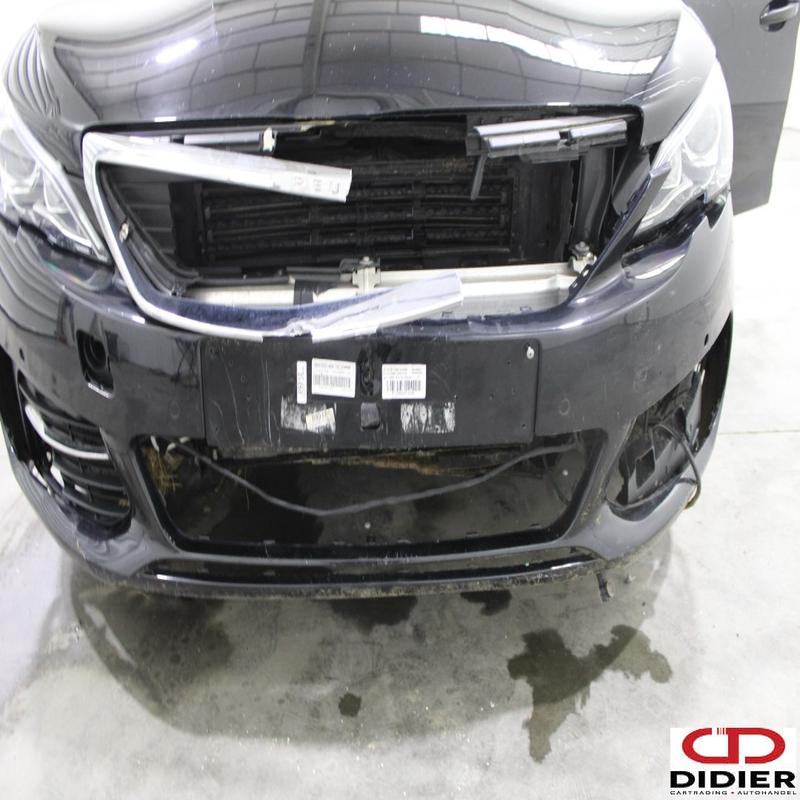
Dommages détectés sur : plaque d'immatriculation avant, pare-choc avant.
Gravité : majeur